Nicolae Bălcescu Land Forces Academy

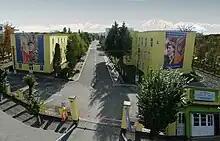
View of the Nicolae Bălcescu Land Forces Academy

The Nicolae Bălcescu Land Forces Military Academy is an institute of higher military education located in Sibiu, Romania.